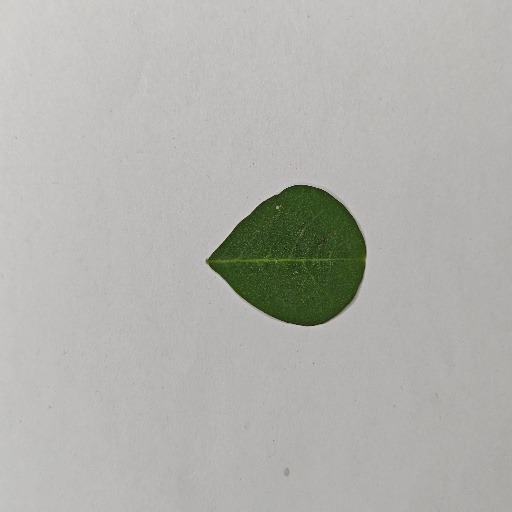
Species: Sojina
Leaf condition: Healthy Leaf